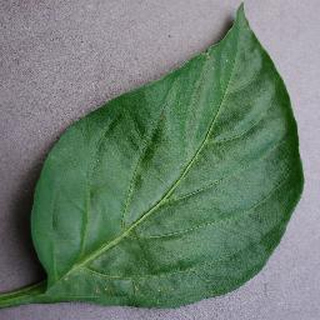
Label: healthy_bell_pepper